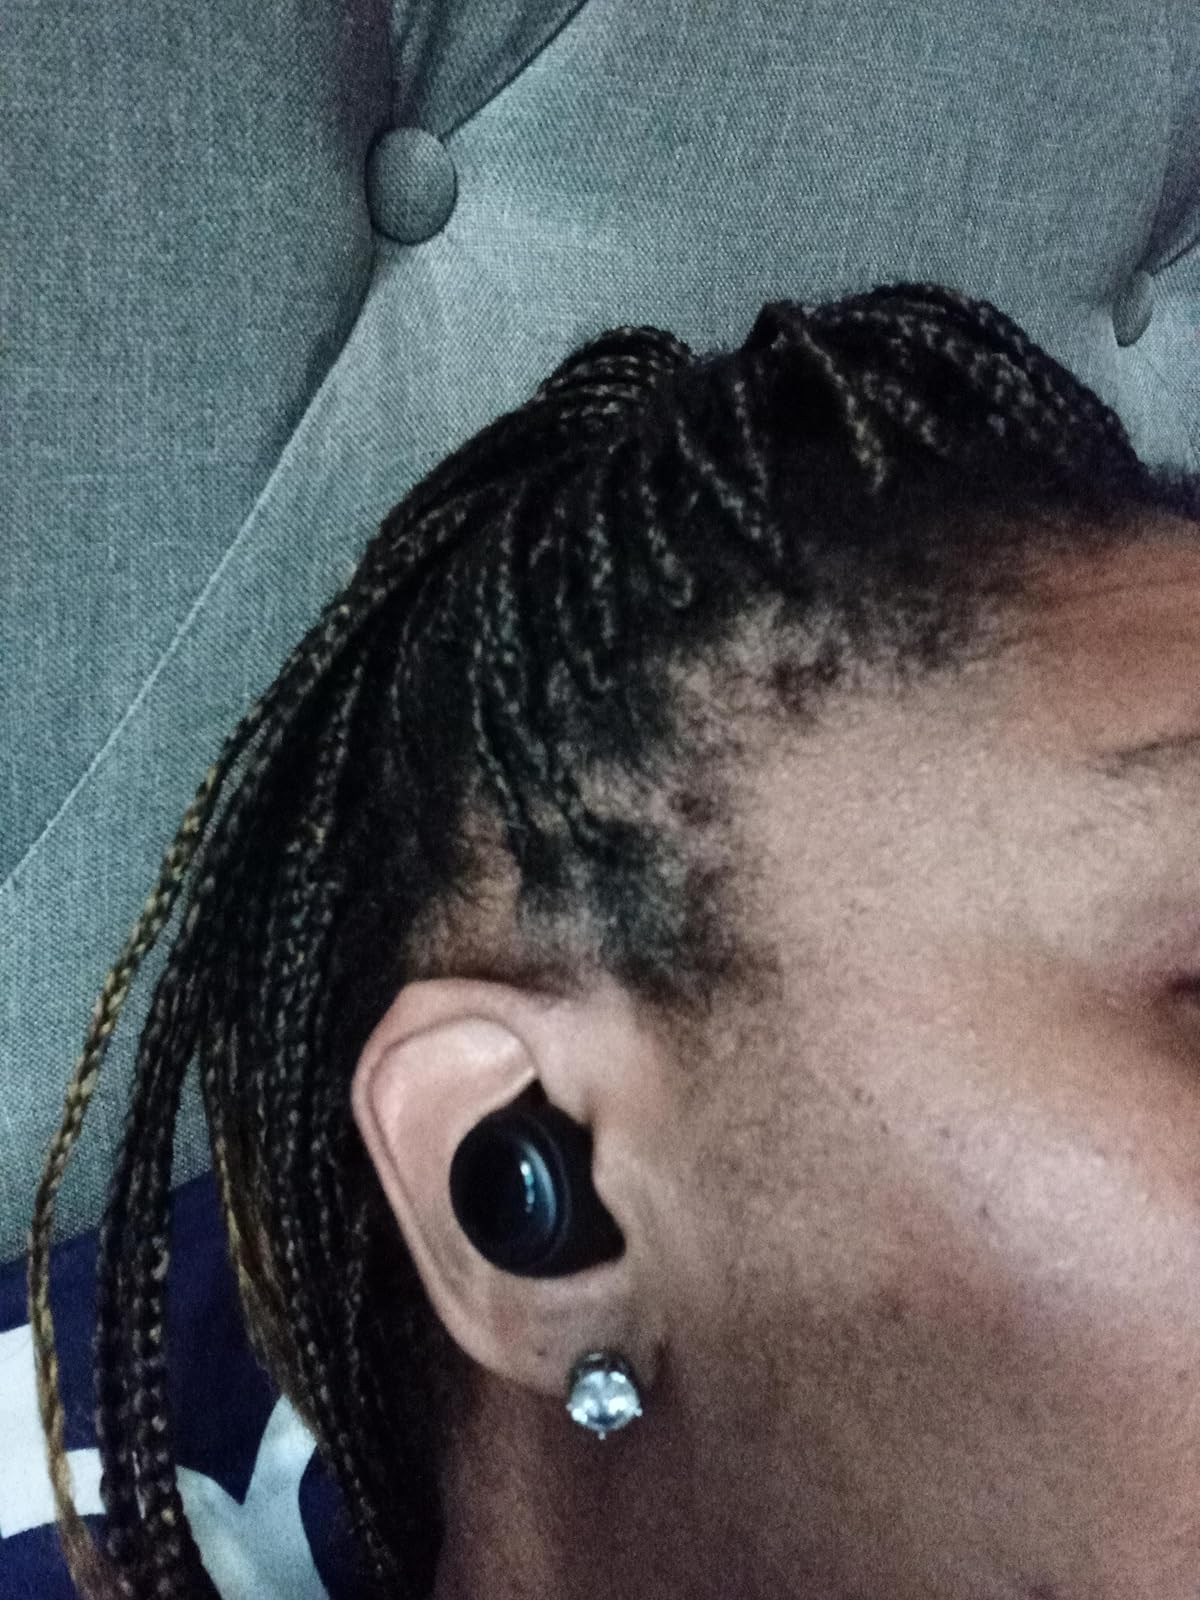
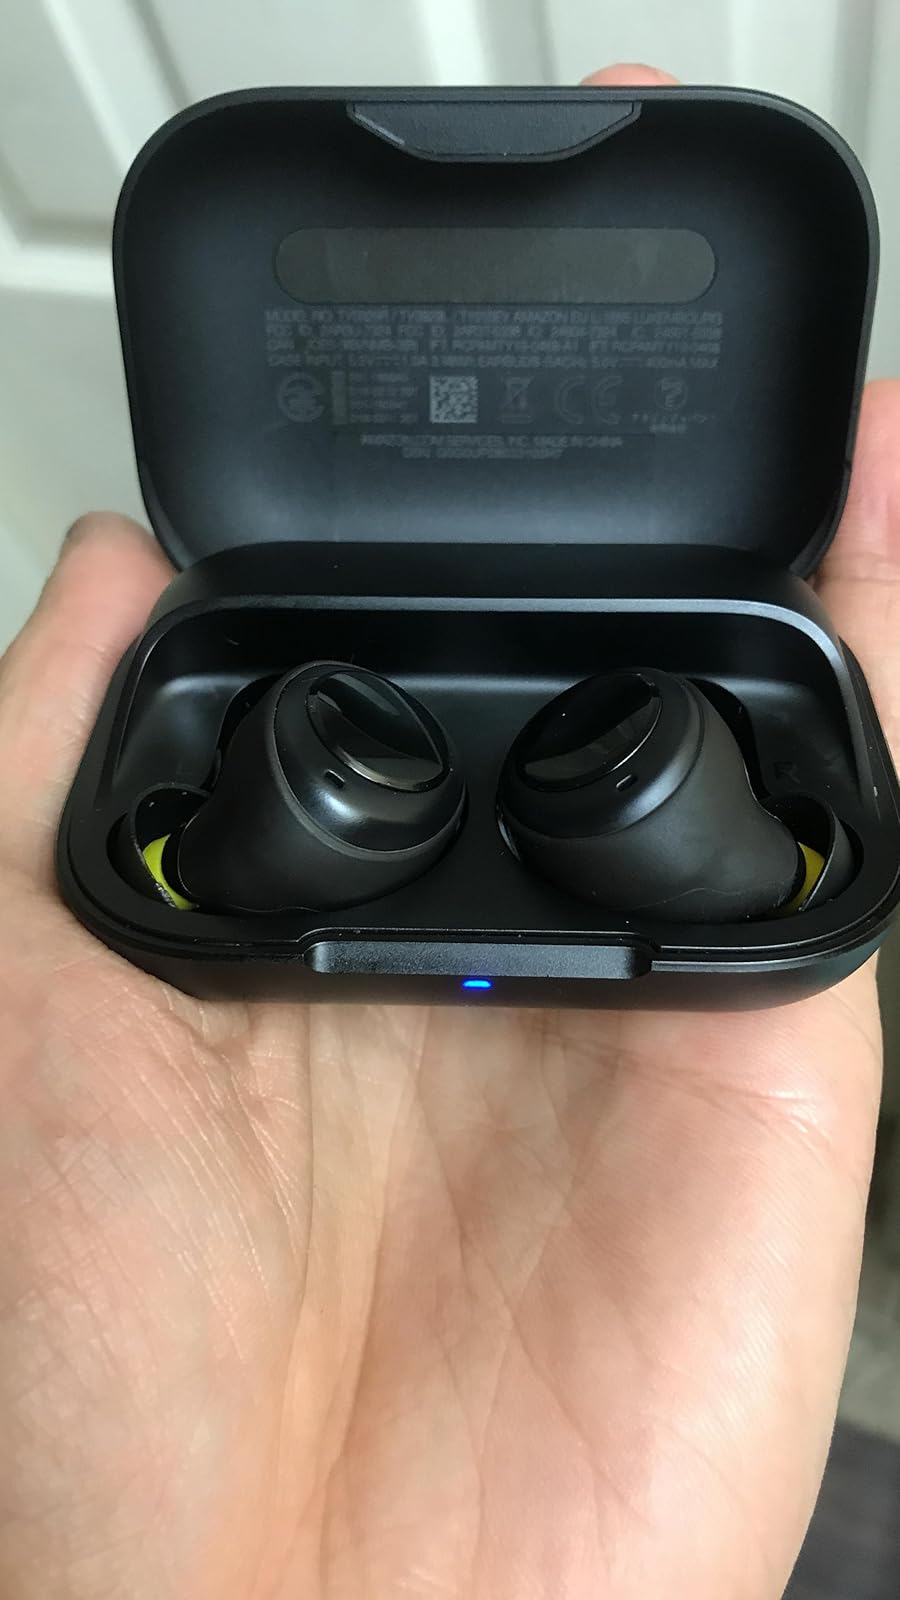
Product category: earbuds
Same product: yes